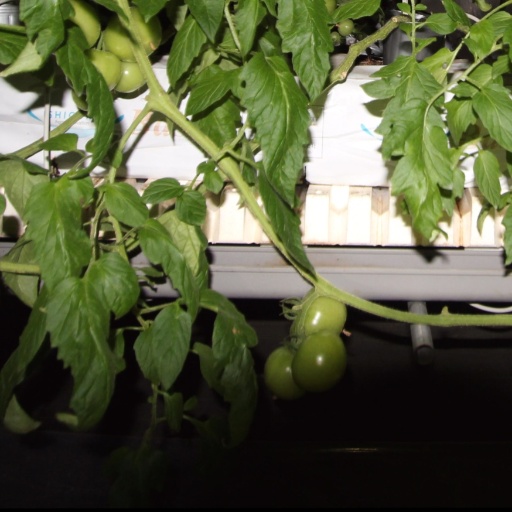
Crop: tomato